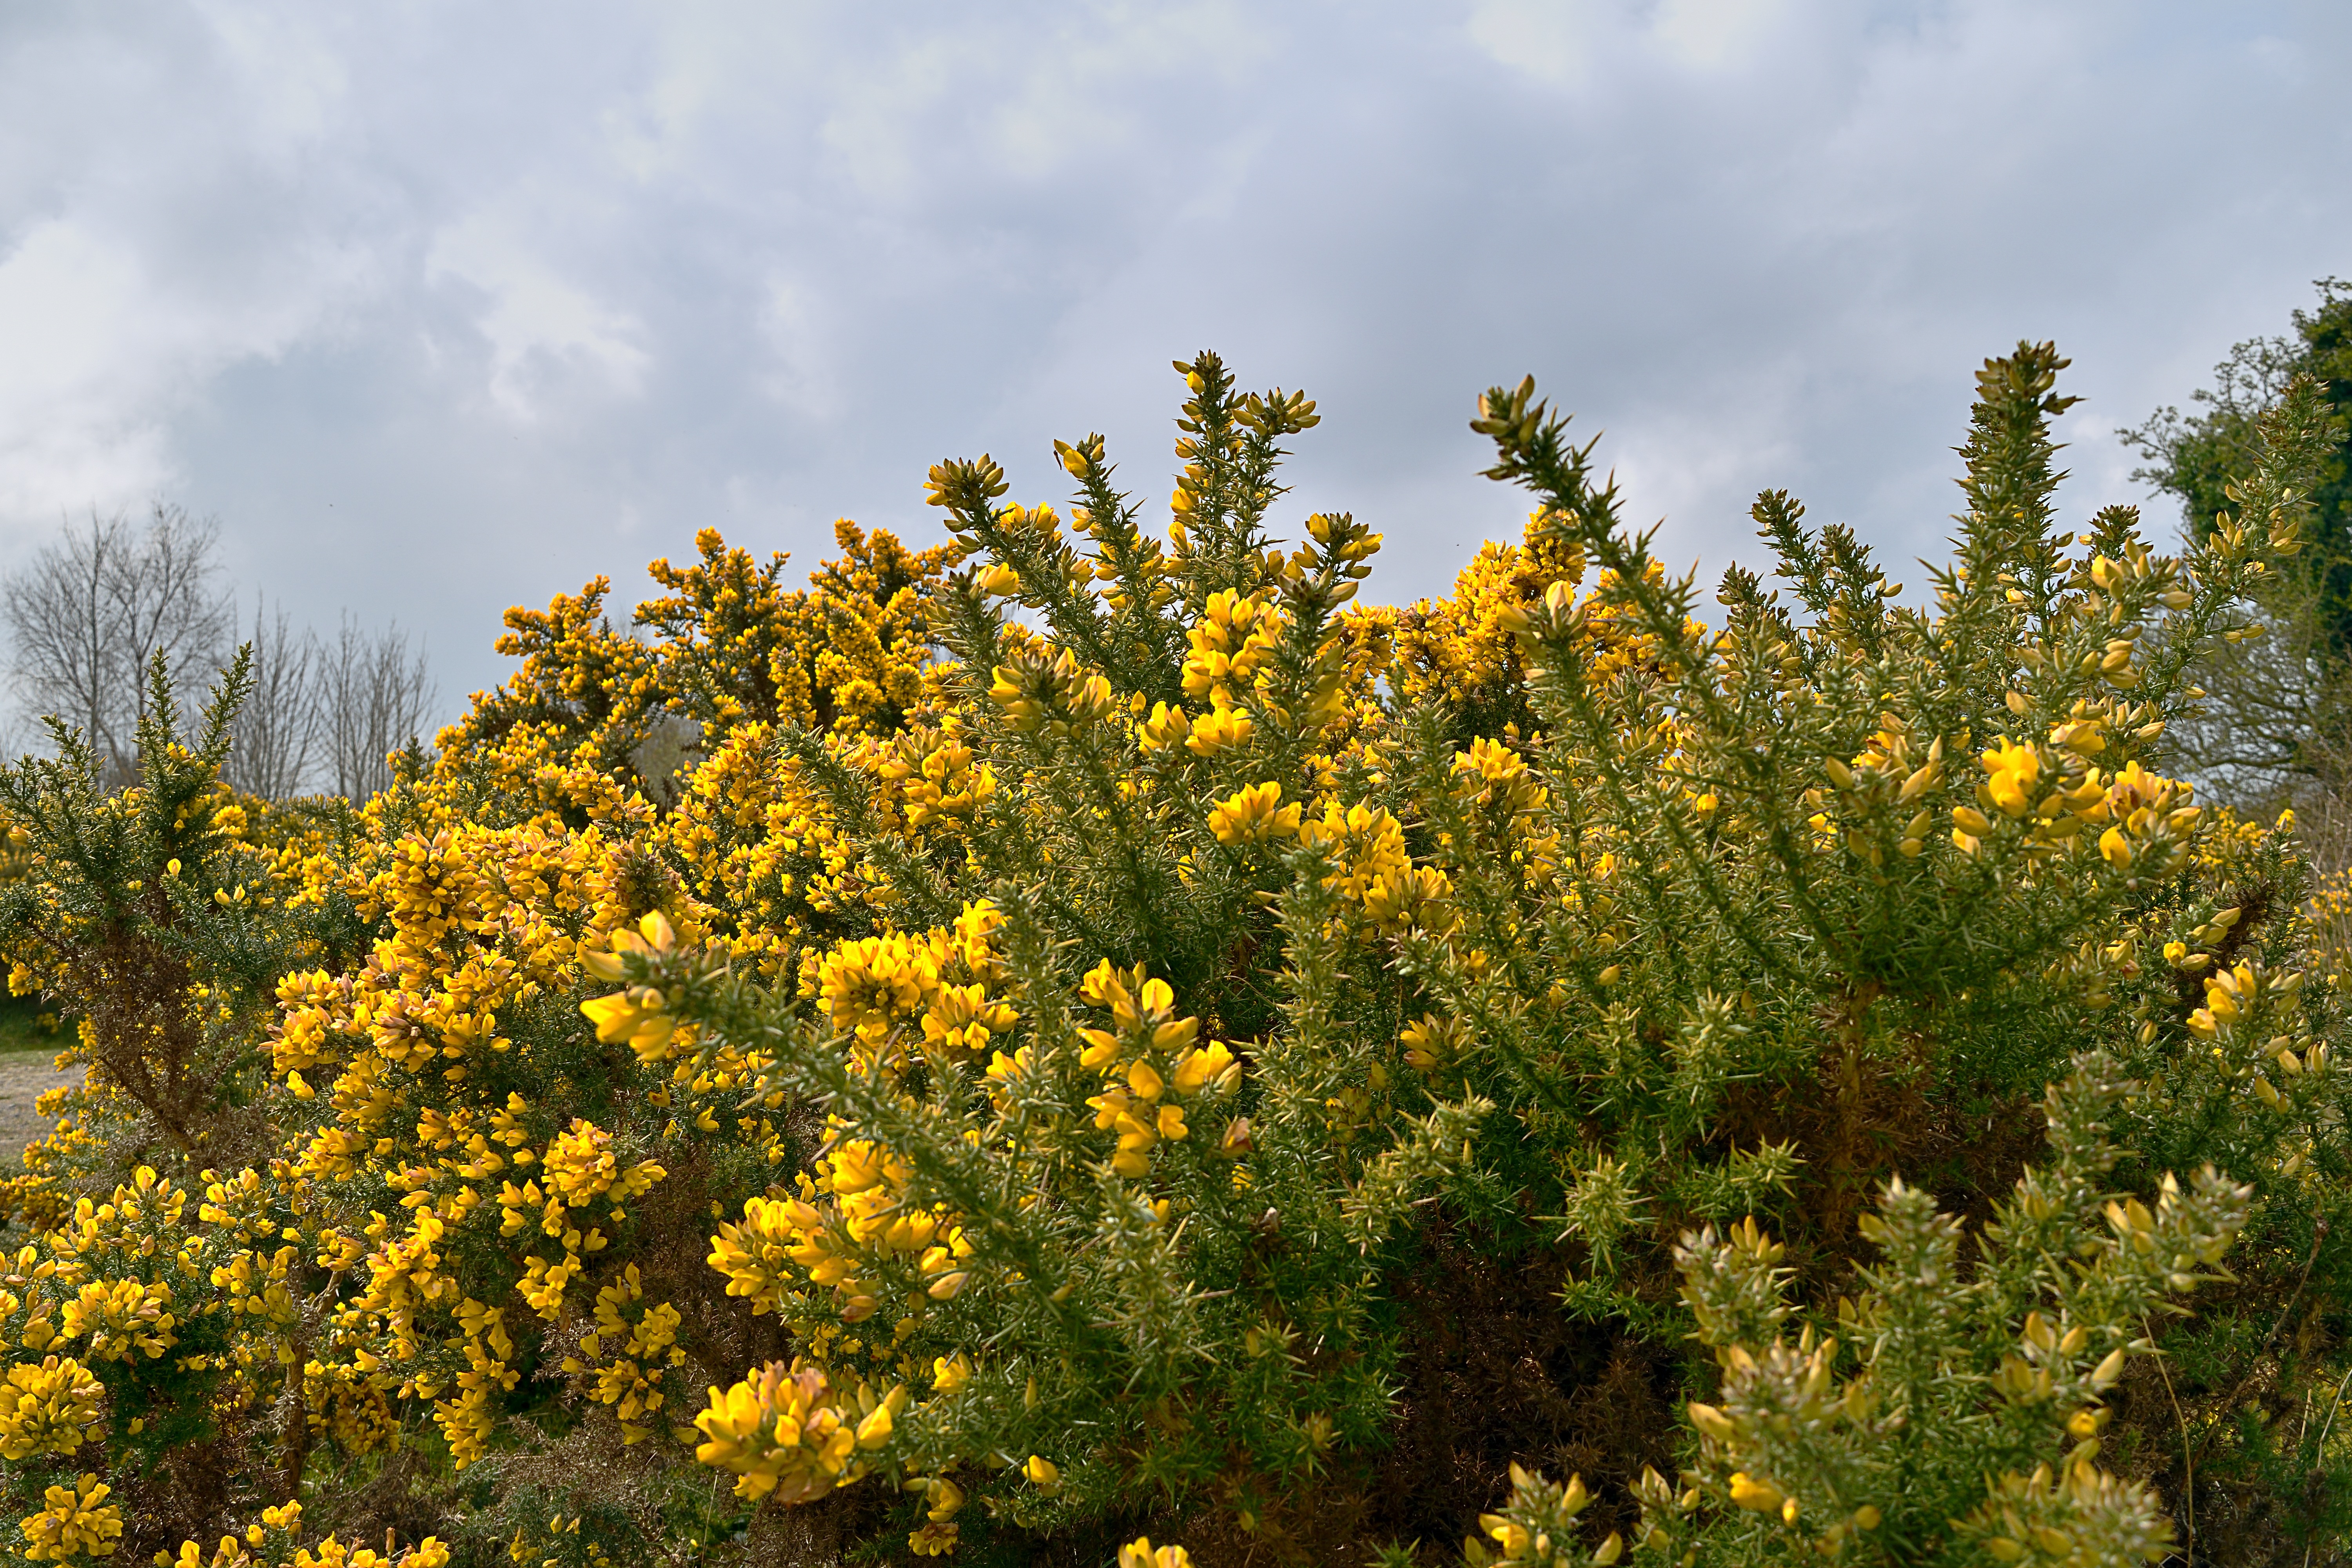
tree, nature, blossom, plant, meadow, prairie, flower, produce, autumn, botany, yellow, flora, rapeseed, wildflower, shrub, ireland, ecosystem, brassica, flowering plant, gorse, gorse bush, yellow bush, woody plant, land plant